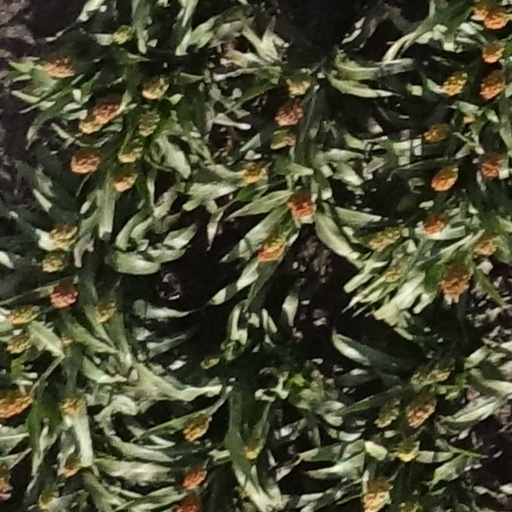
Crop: sorghum